1968 Cannes Film Festival

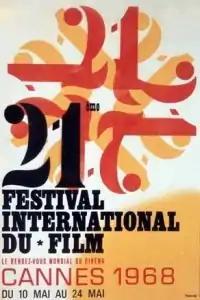
Official poster of the 21st Cannes Film Festival, an original illustration by "Beaugendre".

The 21st Cannes Film Festival took place from 10 to 19 May 1968, when it was officially cancelled due to the ongoing turmoil of May 1968 in France. French writer André Chamson served as jury president for the main competition.